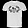
Label: T - shirt / top